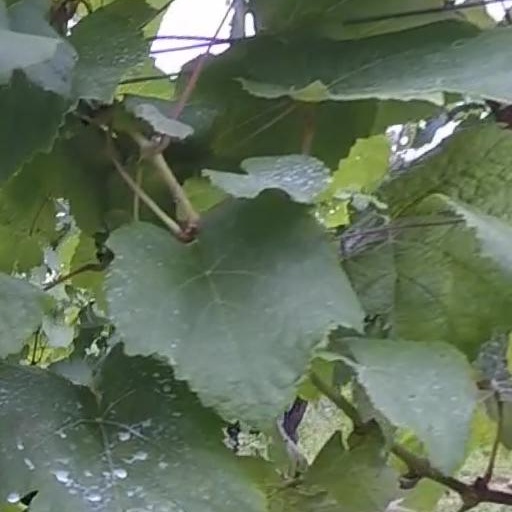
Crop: grape